Brewing methods

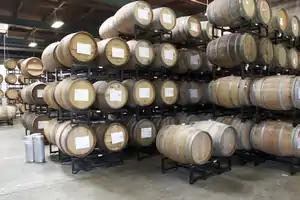
The barrel cellar at The Rare Barrel

Barrel aging is a process used to add maturity and character and additional flavour to a beer. Beers are aged for a period of time in a wooden barrel. Typically, these barrels once housed wine, rum, whiskey, bourbon, tequila, and other wines and spirits.